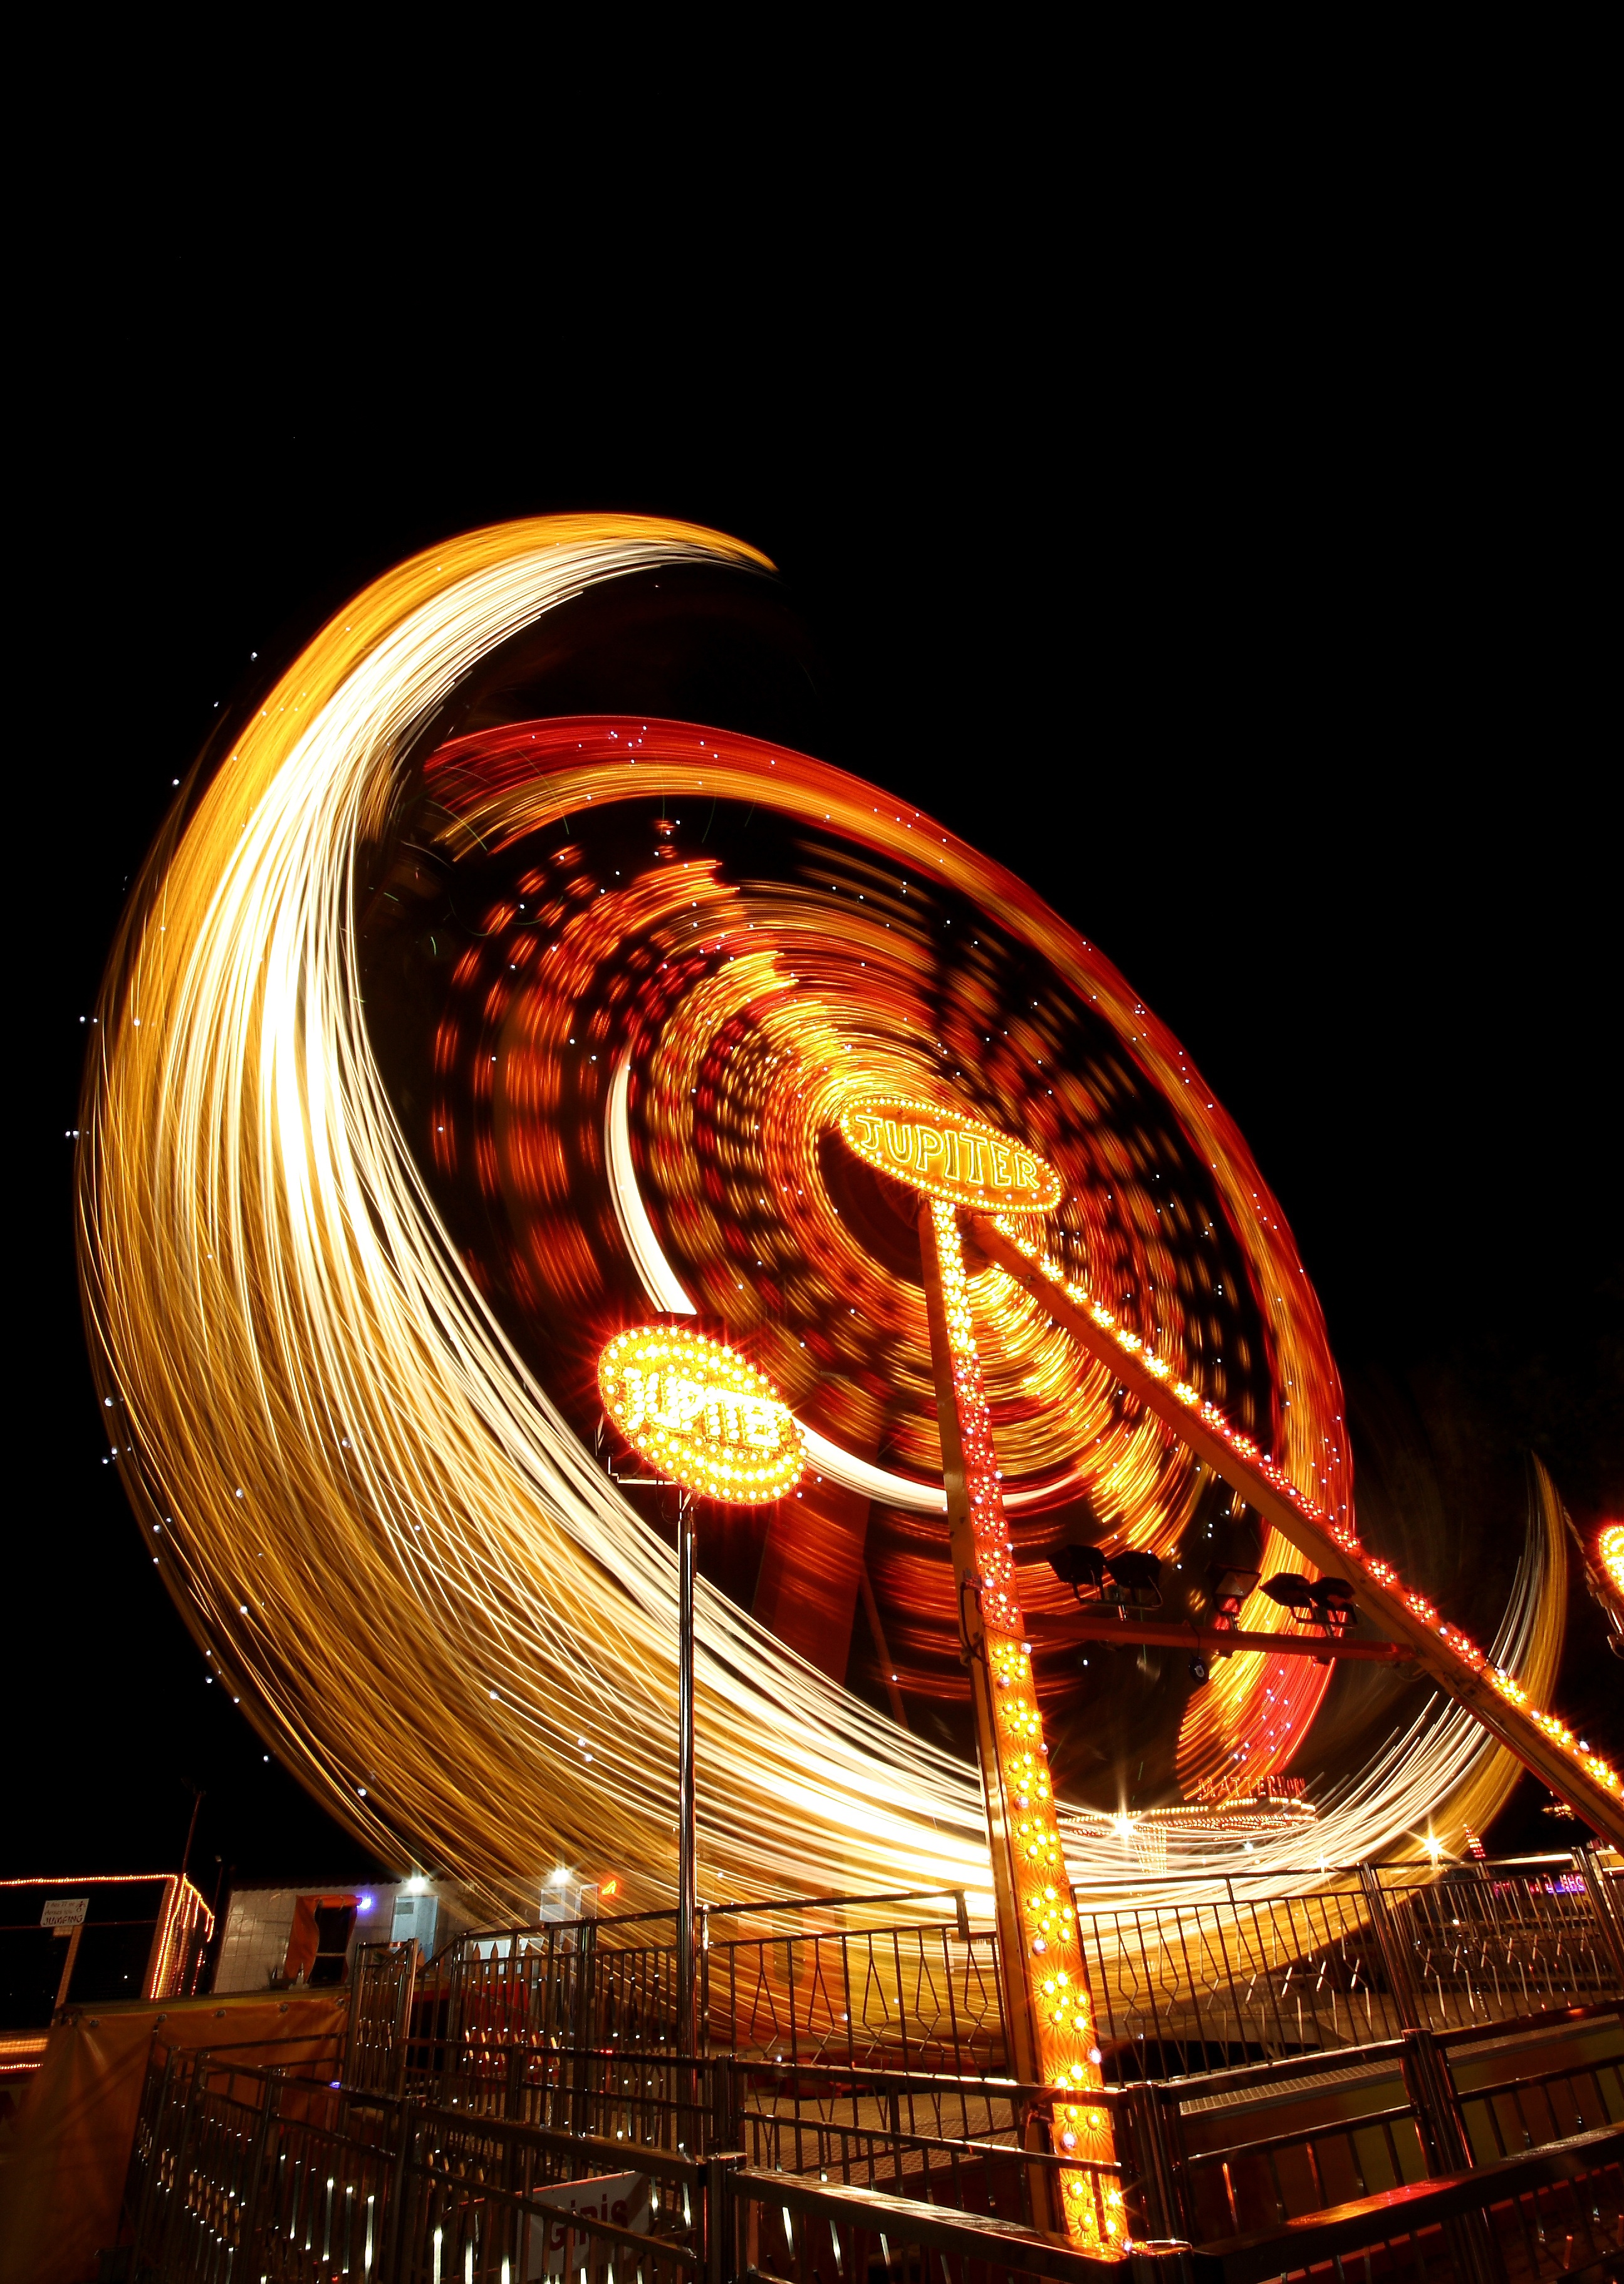
landscape, light, architecture, night, city, urban, photo, recreation, ferris wheel, amusement park, park, carousel, yellow, long exposure, lights, great, background, design, composition, beautiful, magnificent, tourist attraction, entertainment, technical, amusement ride, outdoor recreation